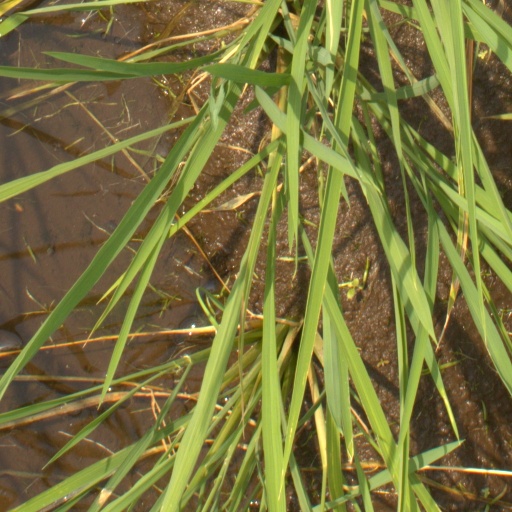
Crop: rice